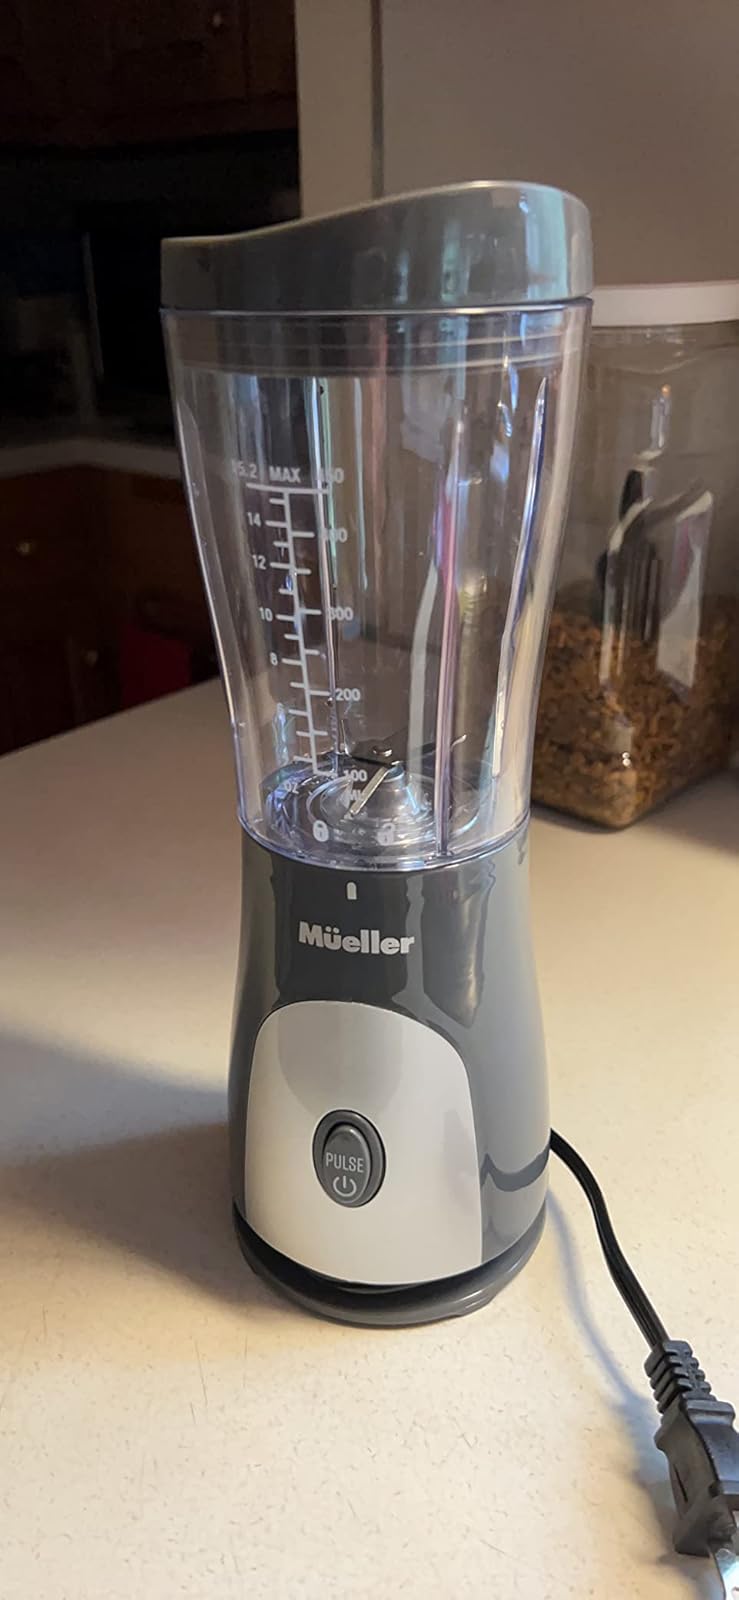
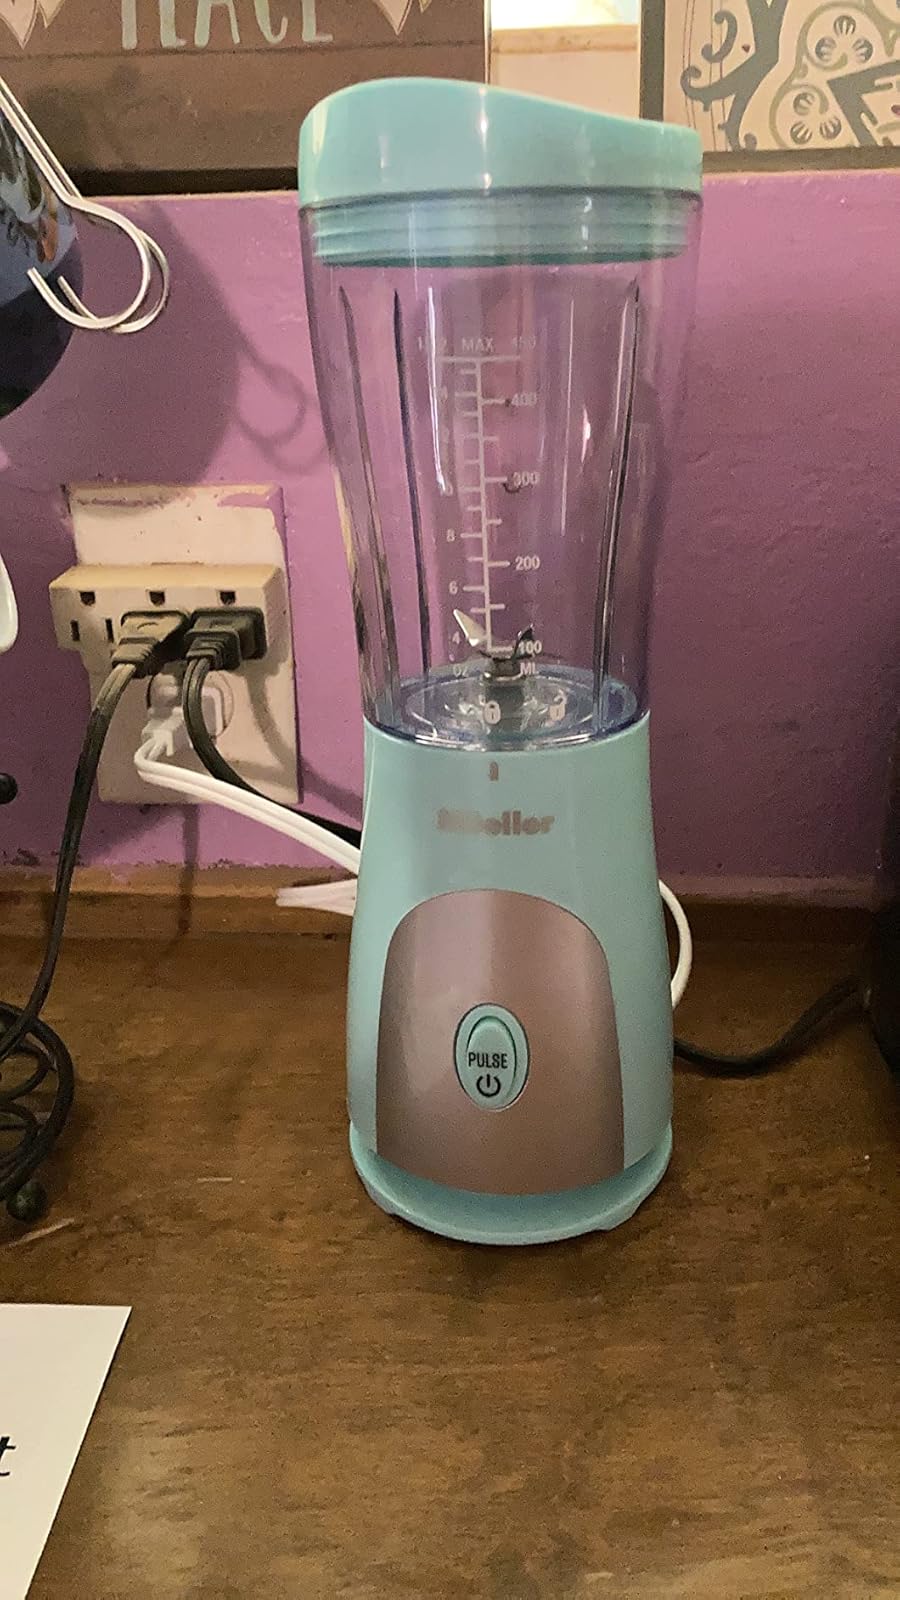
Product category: items_blender
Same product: no